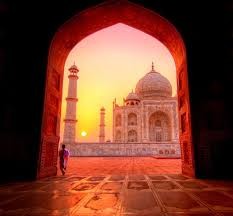
Landmark: Taj Mahal